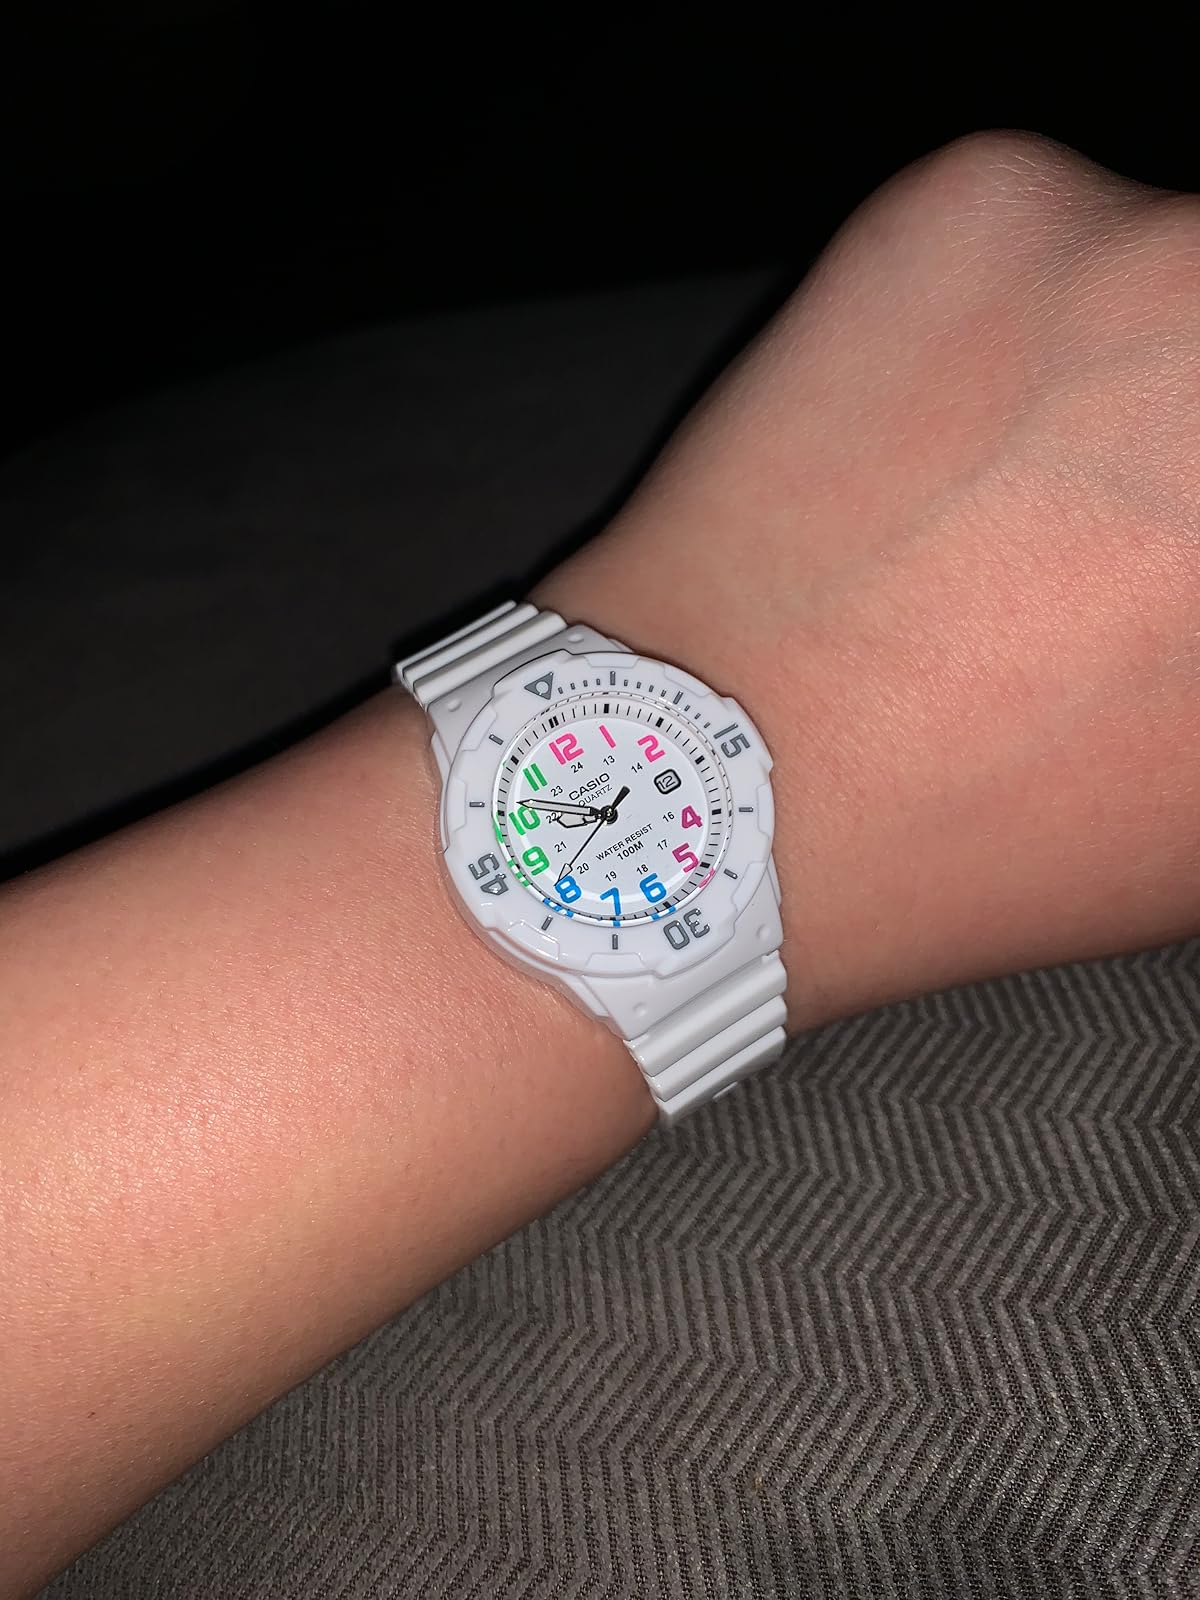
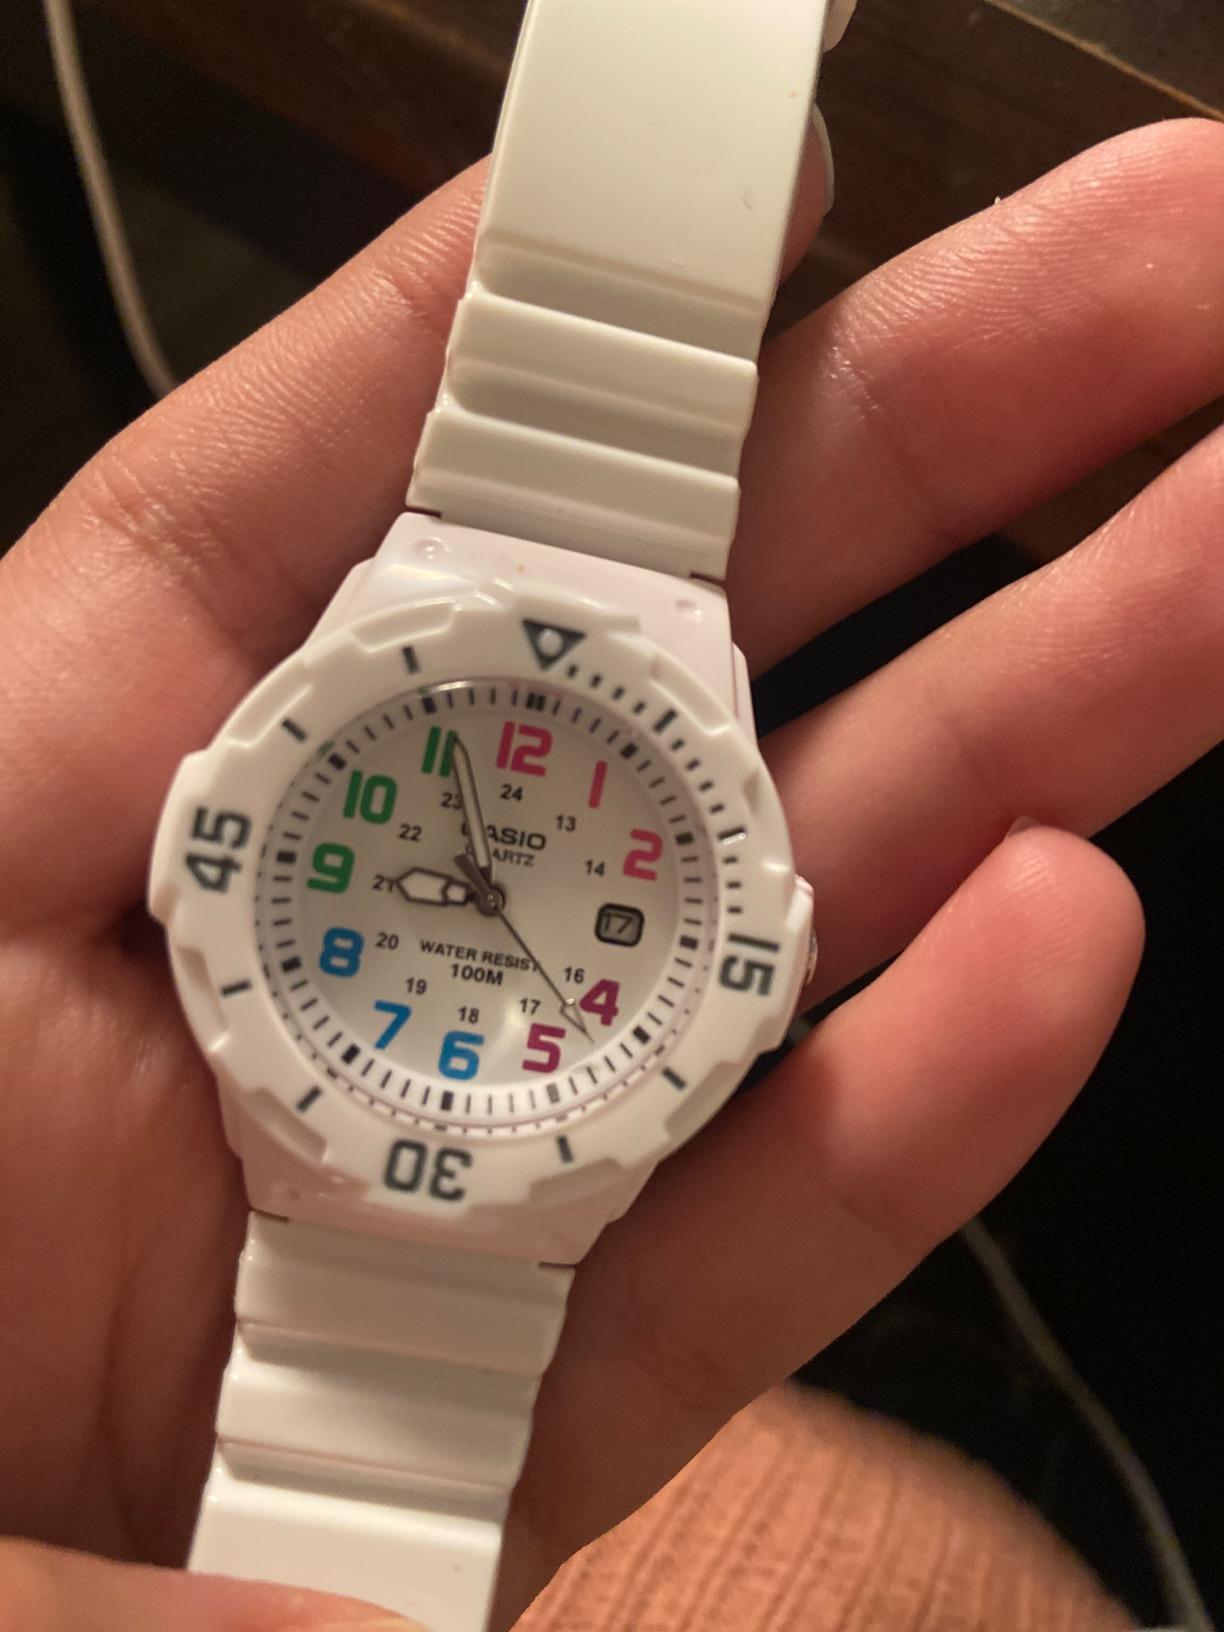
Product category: accessories_watch
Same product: yes